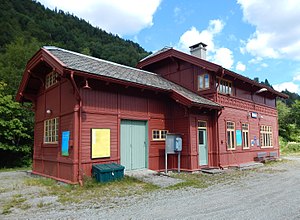
Urdland Station
Urdland Station er en jernbanestation på Bergensbanen, der ligger i Voss kommune i Norge. Stationen består af to spor, en perron og en stationsbygning i rødmalet træ med ventesal.